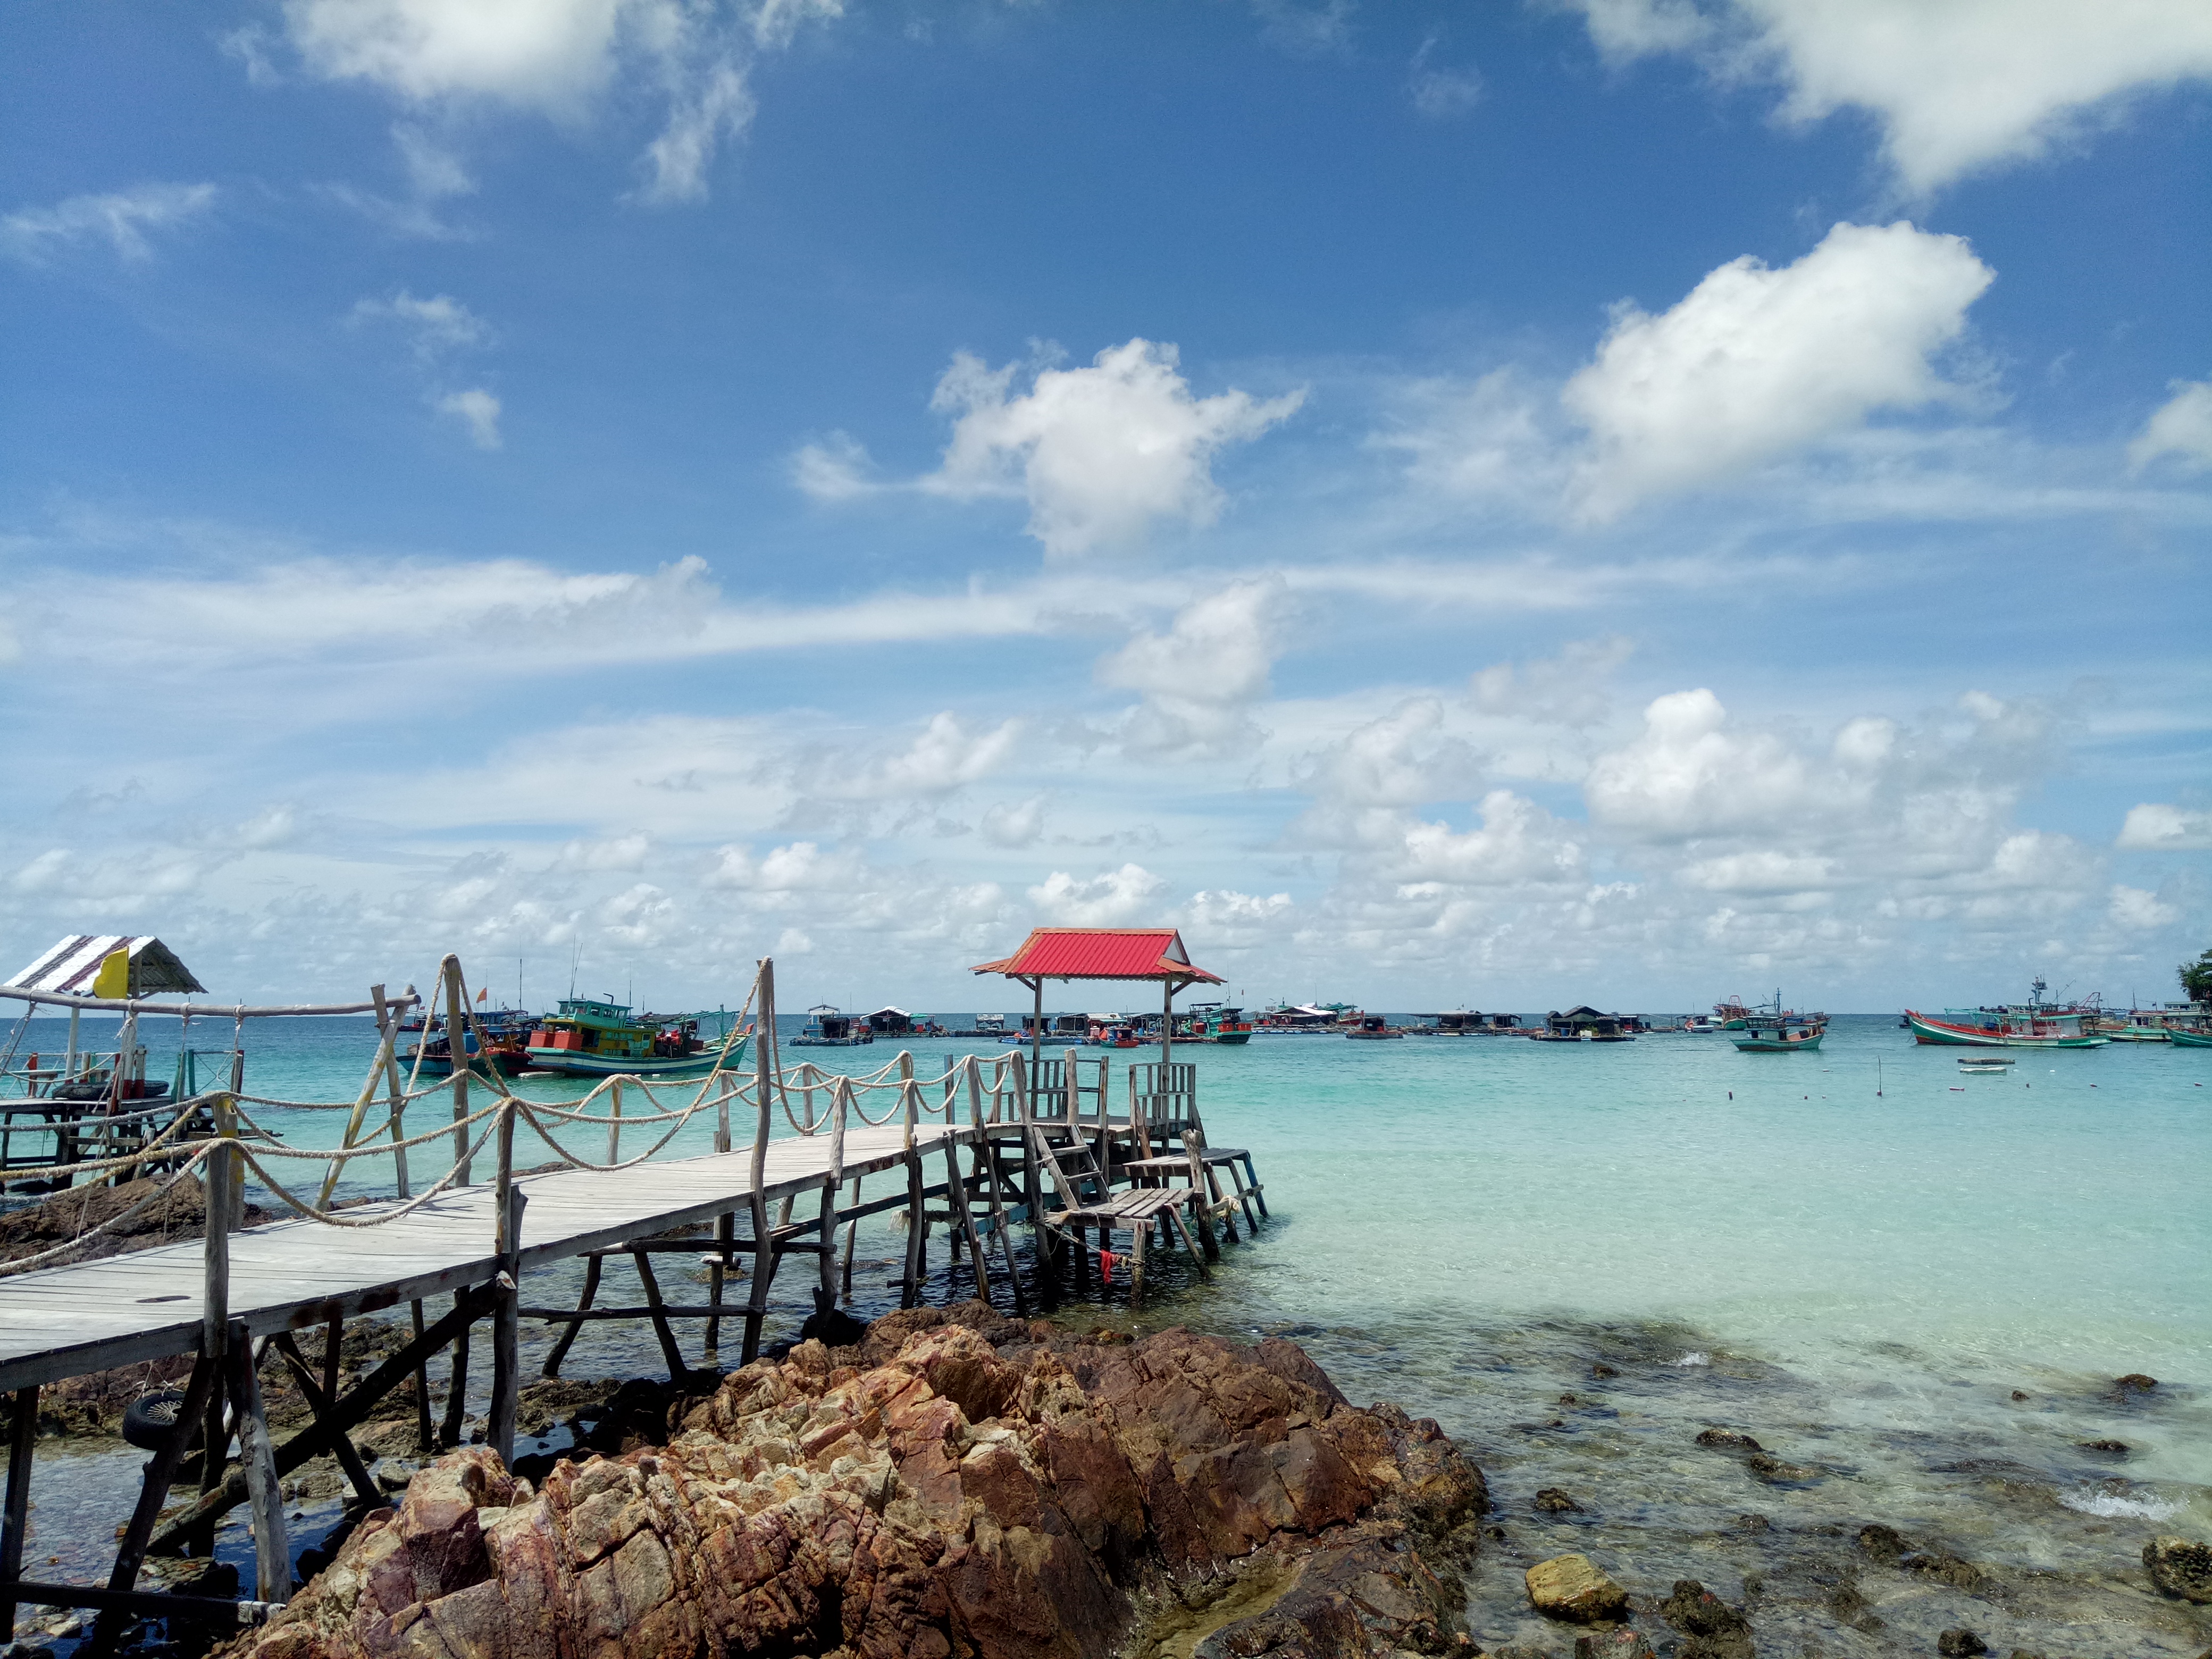
sea, body of water, sky, beach, ocean, coast, vacation, shore, cloud, tourism, turquoise, horizon, coastal and oceanic landforms, pier, tropics, bay, summer, caribbean, sand, vehicle, boat, travel, leisure, island, inlet, mountain